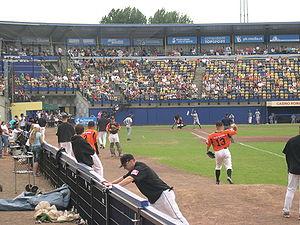
L'équipe des Pays-Bas de baseball représente la Fédération des Pays-Bas de baseball lors des compétitions internationales, comme le Championnat d'Europe de baseball ou la Coupe du monde de baseball notamment. La sélection néerlandaise compte vingt titres continentaux.